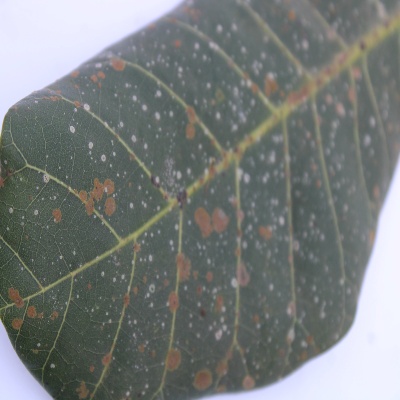
Crop: Cashew
Condition: red rust